John James Clark

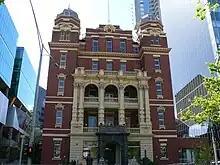
Melbourne (Queen Victoria) Hospital pavilion

In 1910, the partnership of JJ and son EJ were appointed to design the complete replacement of the old Melbourne Hospital, which occupied an entire block in the Melbourne central business district. The design consisted of a series of separate 5 and 6 storey pavilions in red brick Edwardian Baroque style, topped with numerous turrets, linked by walkways, and was completed in 1916. In 1944 the hospital relocated to Parkville, and the Queen Victoria Hospital, established by and for women, occupied the buildings. Closed in 1987, by 1994 all but the central pavilion fronting Lonsdale Street had been demolished. The pavilion became the Queen Victoria Women's Centre, the rest of the block becoming the Queen Victoria Village development.